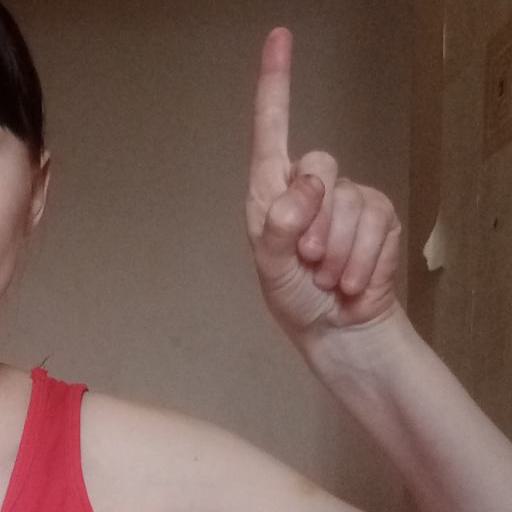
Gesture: one